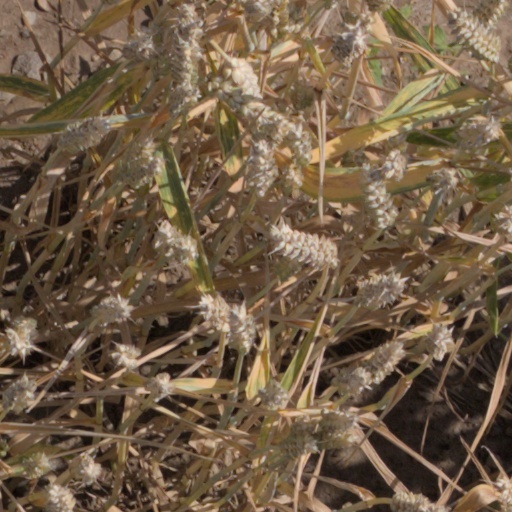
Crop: wheat